Storey

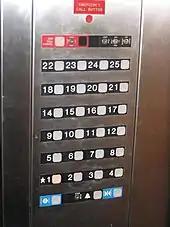
A Dover Custom Impulse elevator control panel with floor numbering. In most buildings in the US and Canada with more than 12 floors, there is no floor numbered 13. The ☆ indicates the main entry floor.

In countries using the North American system, where "floor 1" is the same as "ground floor", the corresponding button may be marked either with 1 or with a letter, as in the European scheme. In either case, the next button will be labelled 2. In buildings that have both a "1st floor" and a "ground floor", they may be labelled 1 and G, or M (for "Main") and LM (for "Lower Main"), the latter two being more common in Canada outside Quebec. M or MZ may also be used to designate a mezzanine level, when it is not counted as a separate floor in the building's numbering scheme. If an elevator has two doors, floors on one side might end up getting an R suffix for "rear", especially if on one floor both doors open.